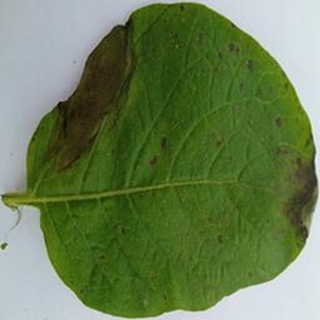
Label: potato_late_blight